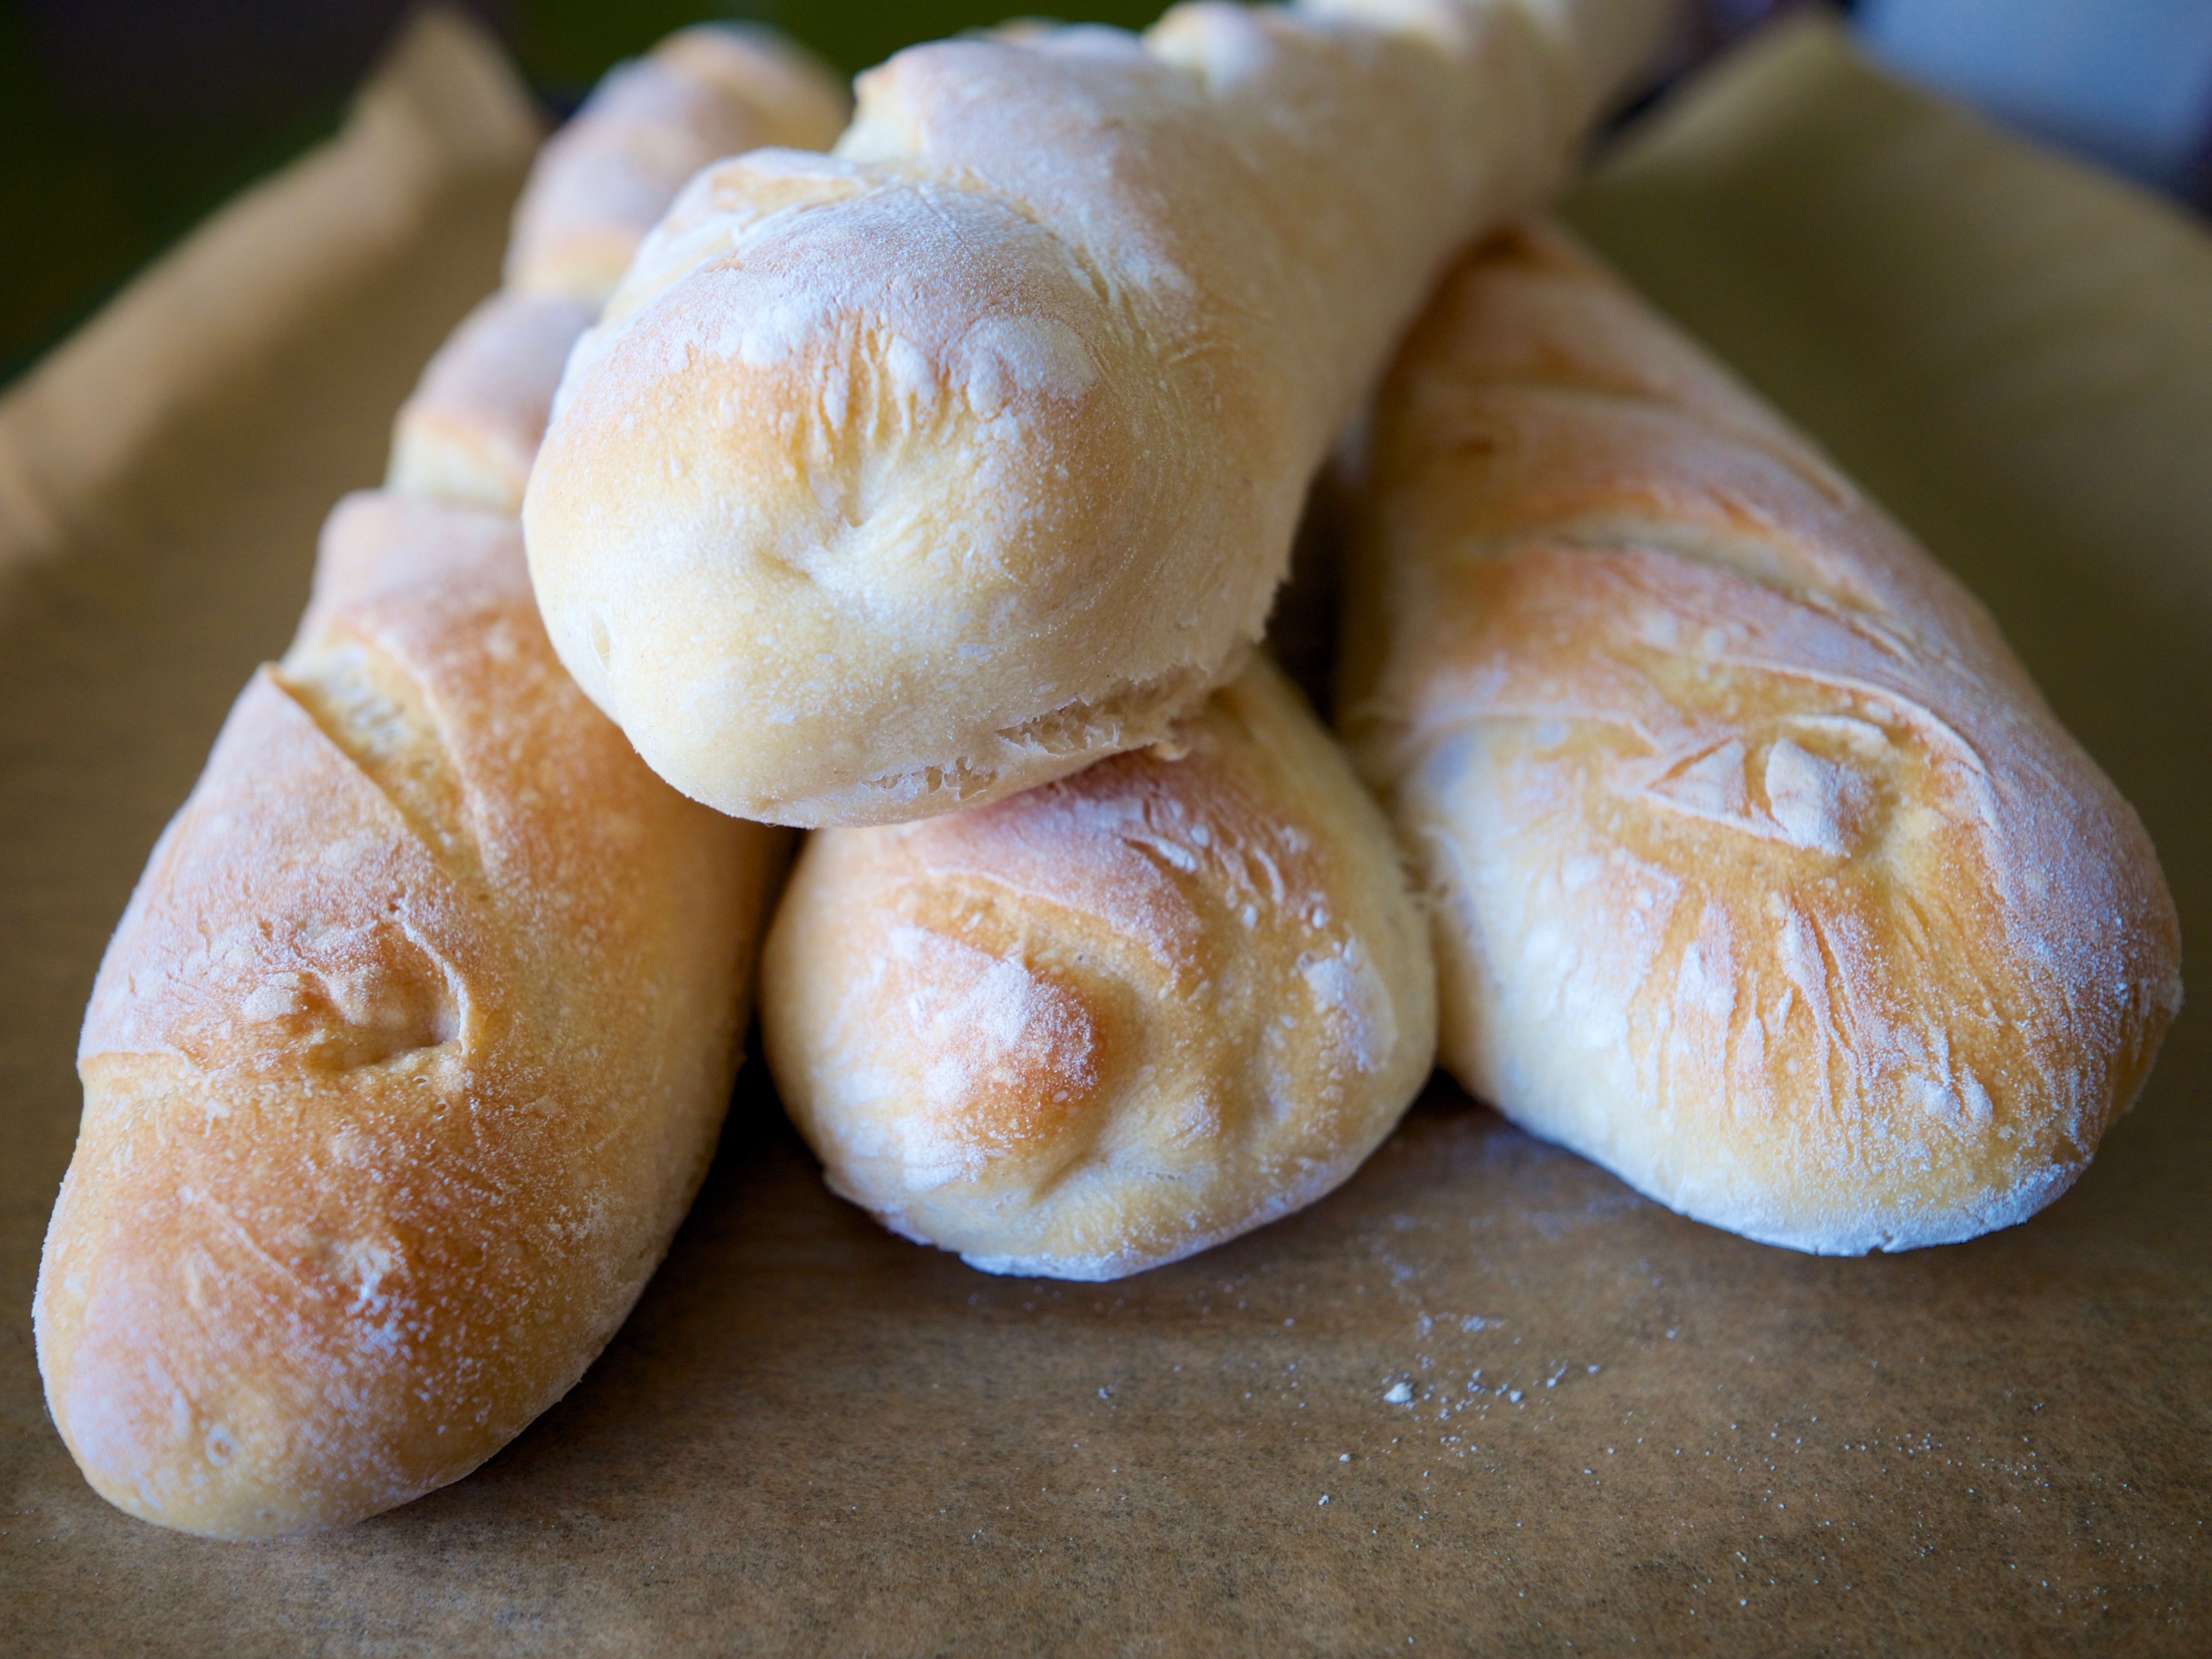
france, dish, food, breakfast, baking, dessert, eat, cuisine, delicious, bread, bakery, baked, baguette, bake, nutrition, ciabatta, frisch, flour, baked goods, white bread, supplement, bread roll, kifli